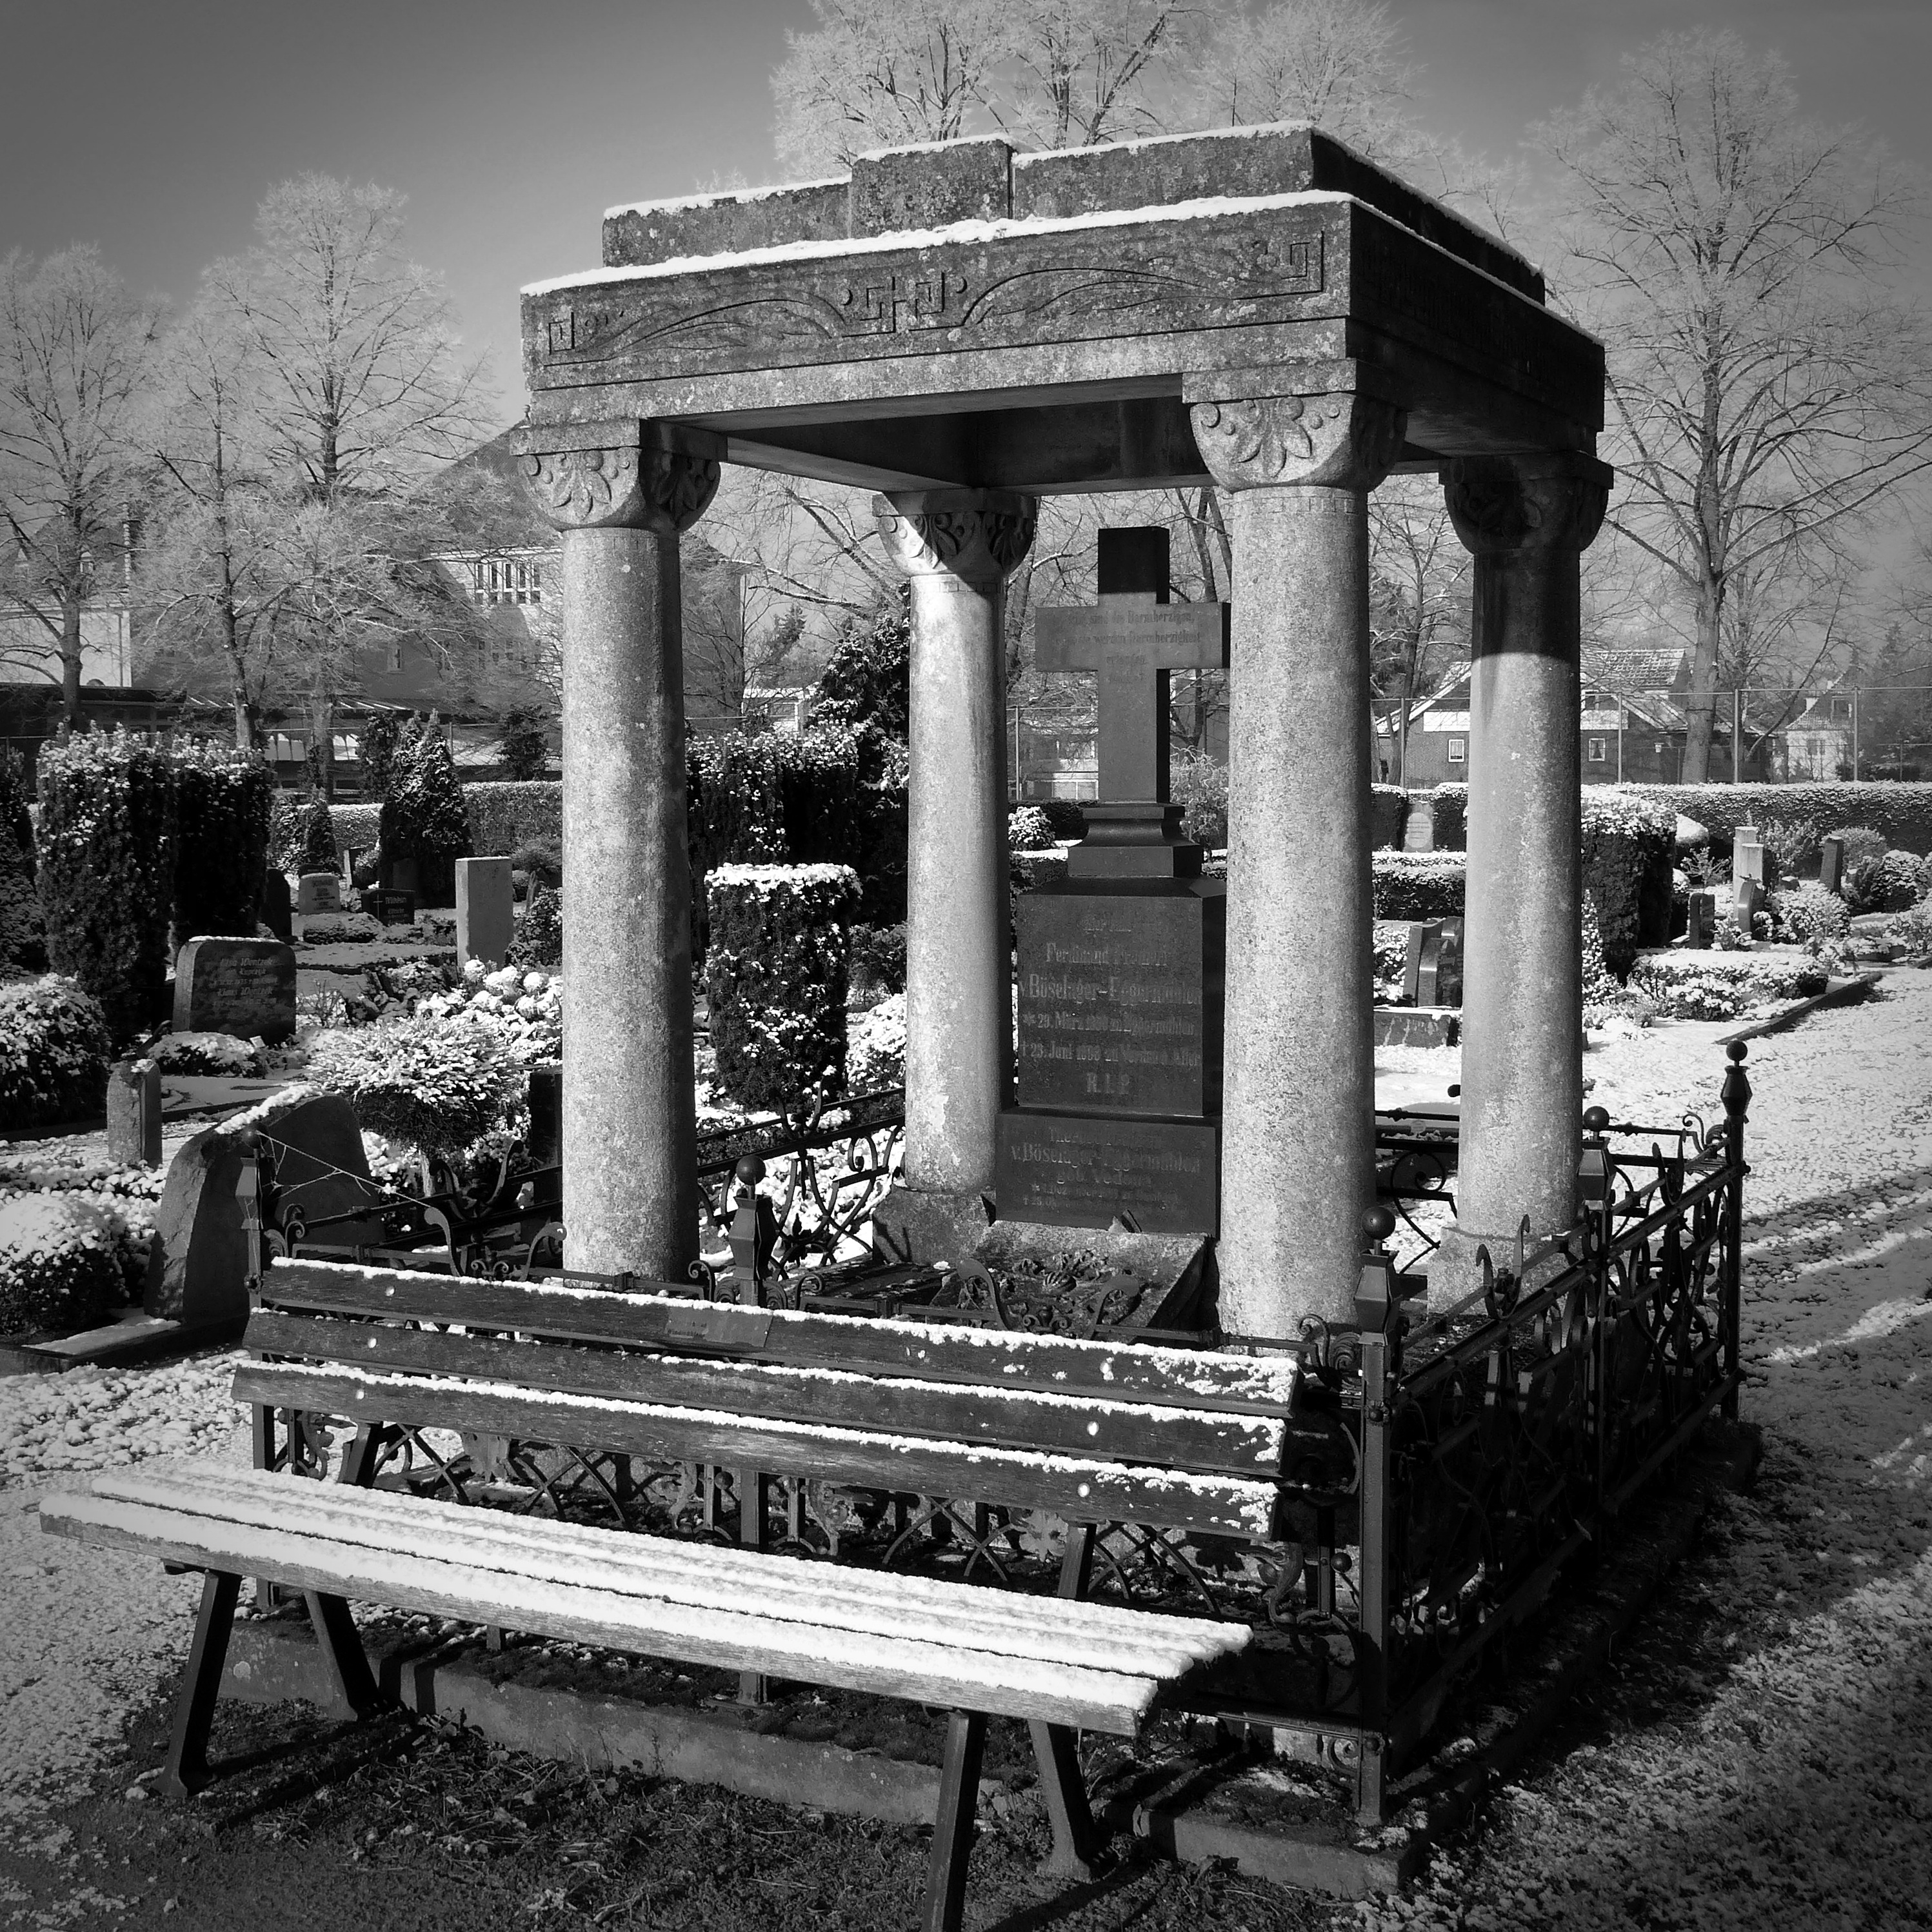
snow, black and white, white, old, rest, cemetery, black, monochrome, tombstone, sad, temple, commemorate, shrine, history, gloomy, tomb, last calm, monochrome photography, ancient history, shinto shrine